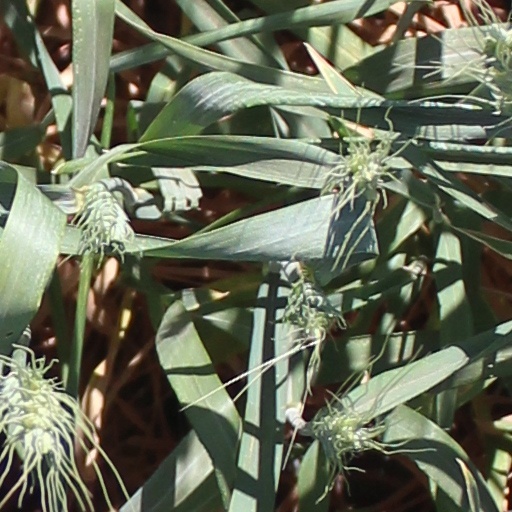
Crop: wheat